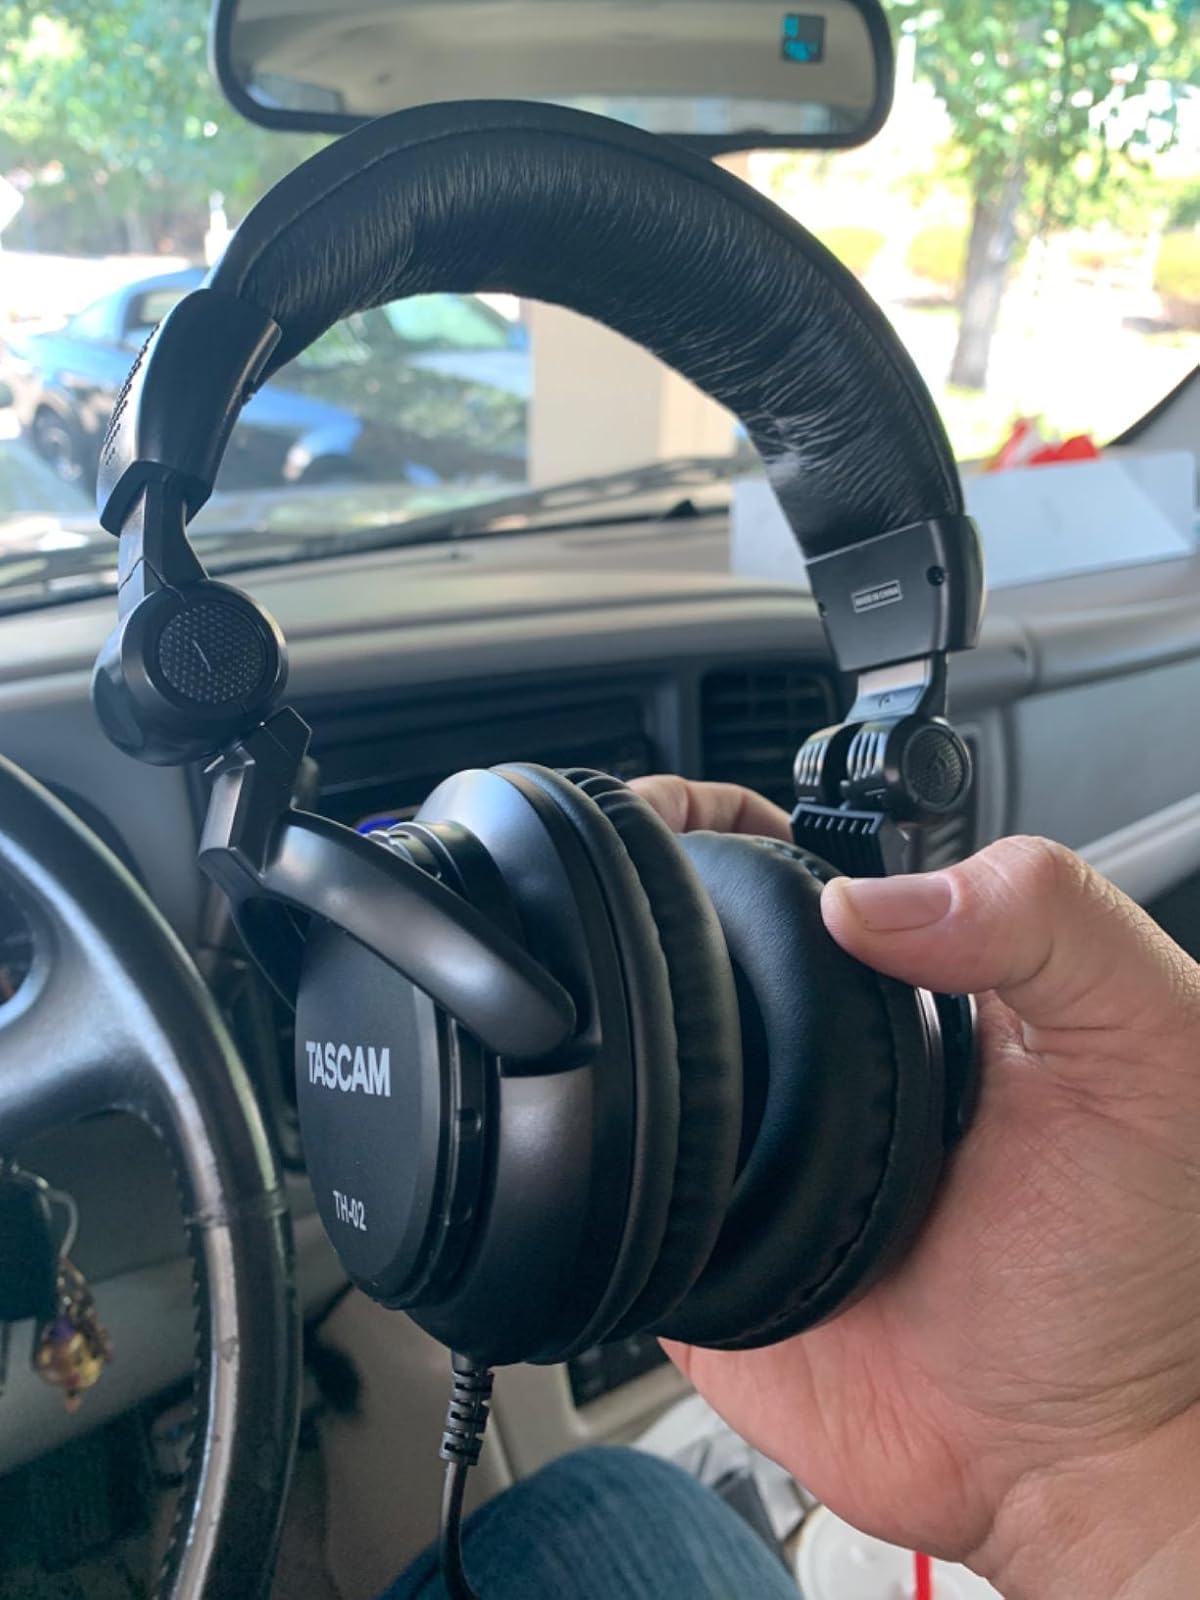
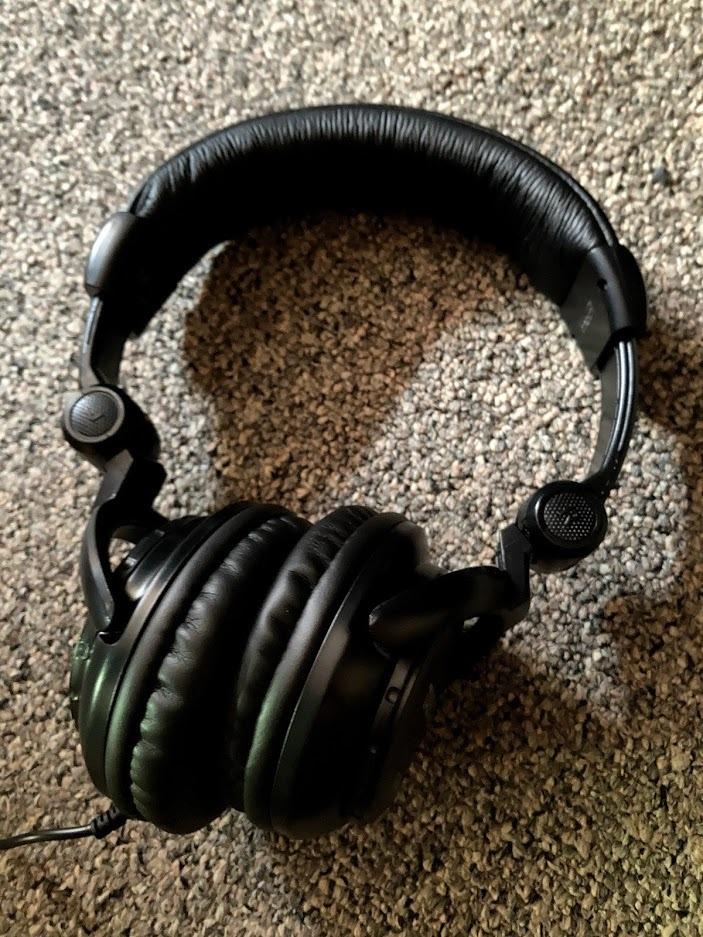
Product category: headphones
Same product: yes